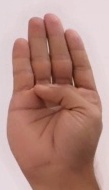
ASL sign: B